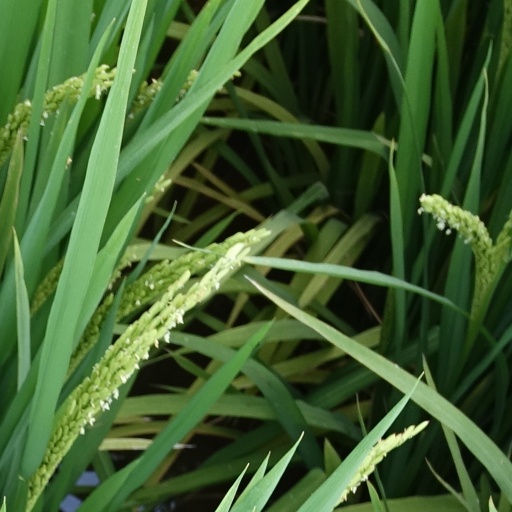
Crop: rice